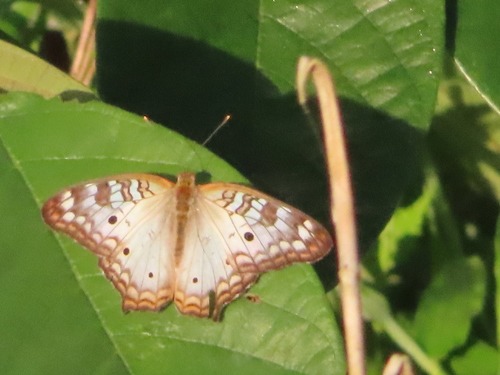
Scientific name: Anartia jatrophae
Common name: White peacock
Family: Nymphalidae
Order: Lepidoptera
Pollinator type: Primary pollinator
Habitat: Gardens, parks, and open areas
Geographic range: Southern United States to Argentina
Conservation status: Least Concern